Elymnias caudata

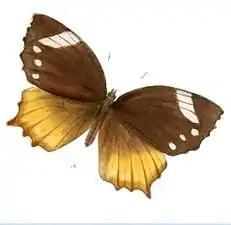
Male (upperside)

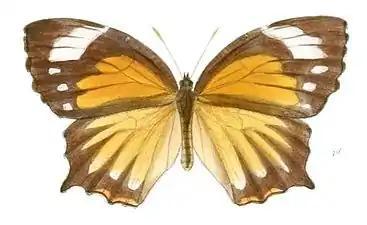
Female (upperside)

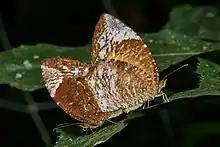
Mating pair

This butterfly species are sexually dimorphic: males and females do not look alike. Males have black upperside forewings with small blue patches and mimic "Euploea" species, while the females mimic butterfly species of the genus "Danaus".